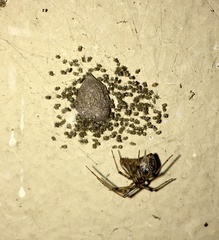
Species: Parasteatoda_tepidariorum